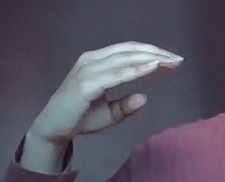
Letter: jeem